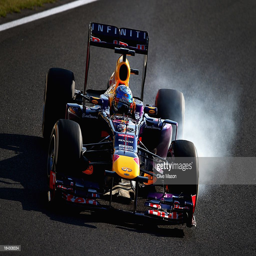
award winner and award nominee drives on his way .